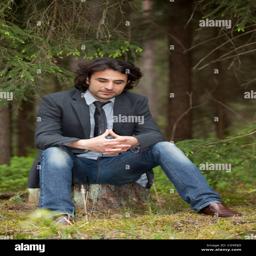
young man sitting thoughtfully on a tree stump in a forest